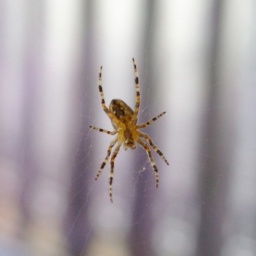
A smaller spider that set up home in my lounge